Estradiol cypionate

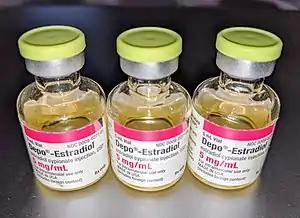
5-mL vials of Depo-Estradiol (5 mg/mL estradiol cypionate in cottonseed oil solution for use by intramuscular injection) in the United States.

Contraindications of estrogens include coagulation problems, cardiovascular diseases, liver disease, and certain hormone-sensitive cancers such as breast cancer and endometrial cancer, among others.